José Antonio Gali Fayad

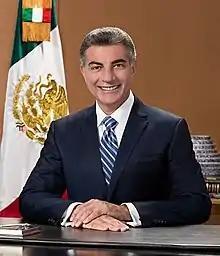

José Antonio Gali Fayad (born November 25, 1959) is a Mexican politician affiliated to the PAN. He was the Governor of Puebla and previously served as the municipal president of Puebla City from 2014 to 2016.